Igalo

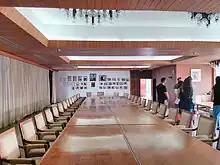
Villa Galeb Interior (summer 2018).

Located on the slopes of Mount Orjen, Igalo is regionally famous for the "DR Simo Milošević" Institute, a Mediterranean themed health spa which formerly attracted many tourists. Architect Aleksandar Đorđevic built this Institute. The institute is one of the unique hospitals and spas in the Balkans. Though the effects of the Yugoslav Wars limited Igalo's attractiveness as a tourist destination, it nonetheless remains a popular resort for tourists from the surrounding region.